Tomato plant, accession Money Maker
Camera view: vertical (180 deg); turntable rotation: 120 degrees
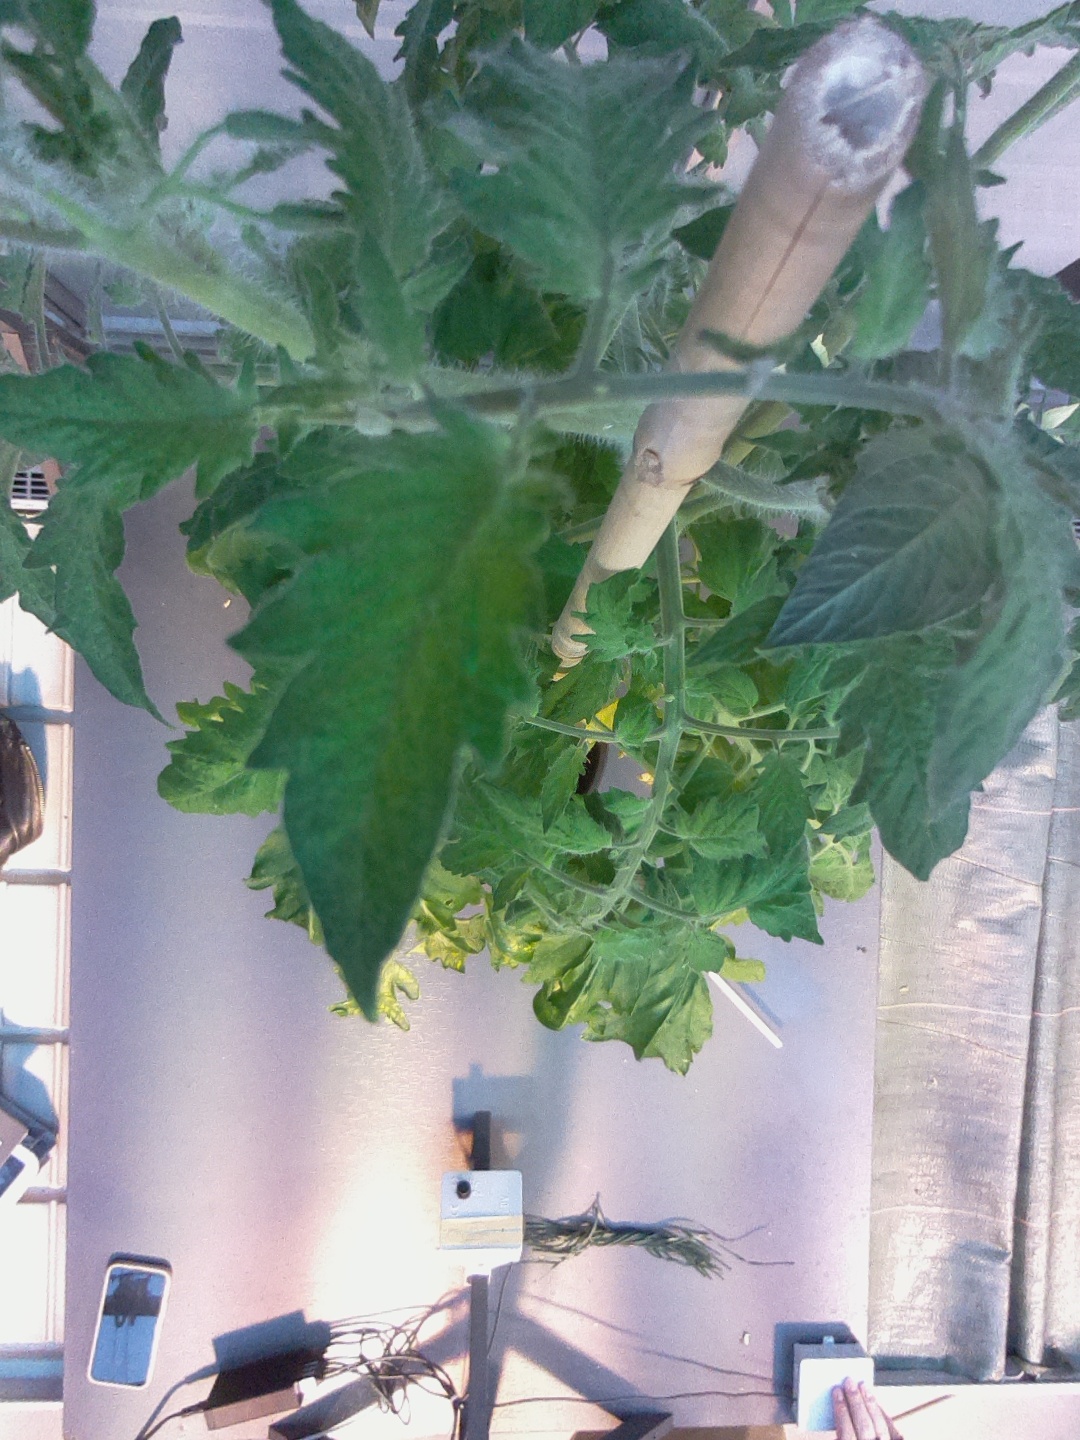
BBCH growth stage 70: Fruits at the main stem or branches visibles